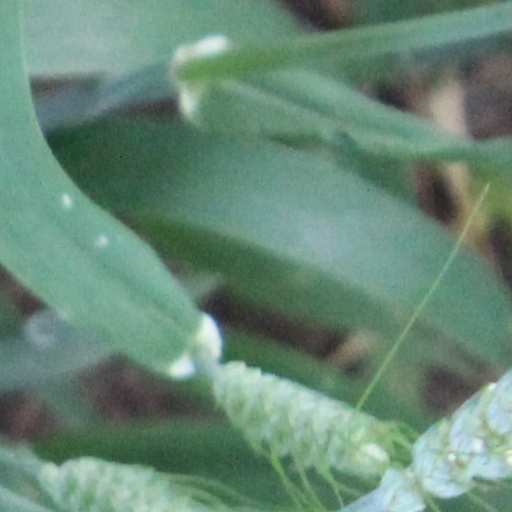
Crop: wheat